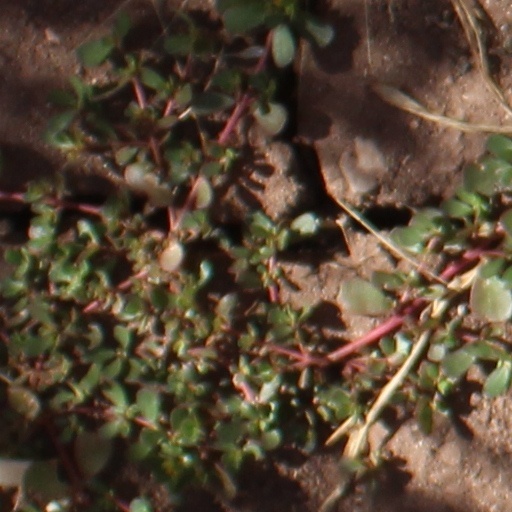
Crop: wheat